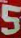
Number: 5